Democratic Choice of Russia

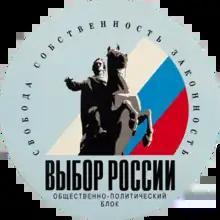
Logo of the Choice of Russia (1993-1994)

The Democratic Choice of Russia (DCR), known before 1994 as the "Choice of Russia" Bloc (CR), was a Russian centre-right conservative-liberal political party. Later the party was self-disbanded and most members would merge into the Union of Right Forces.